Joshi Kōsei to Mahō no Note

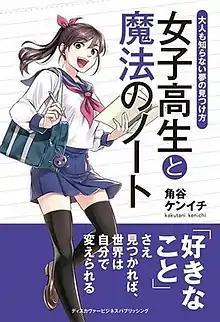
First novel volume cover

is a Japanese fantasy novel series by Kenichi Kakutani, which is the president of the Kyoto-based company Wakasa Seikatsu. Discover 21 have published two volumes since July 2020 under their Discover Business Publishing imprint. A six-chapter manga adaptation with art by Kumiko Yamaguchi was serialized online via the Wakasa Seikatsu Bookstore website from September 2021 to 2022. It was collected in a single "tankōbon" volume. An anime film adaptation by Noovo premiered in Kyoto in July 2022.